Prehistoric art

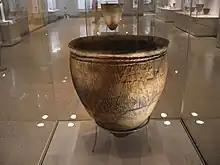
A Korean Neolithic pot found in Busan, 3500 BCE

Prehistoric artwork such as painted pottery in Neolithic China can be traced back to the Yangshao culture and Longshan culture of the Yellow River valley. During China's Bronze Age, Chinese of the ancient Shang dynasty and Zhou dynasty produced multitudes of Chinese ritual bronzes, which are elaborate versions of ordinary vessels and other objects used in rituals of ancestor veneration, decorated with "taotie" motifs and by the late Shang Chinese bronze inscriptions. Discoveries in 1987 in Sanxingdui in central China revealed a previously unknown pre-literate Bronze Age culture whose artefacts included spectacular very large bronze figures (example left), and which appeared culturally very different from the contemporary late Shang, which has always formed part of the account of the continuous tradition of Chinese culture.